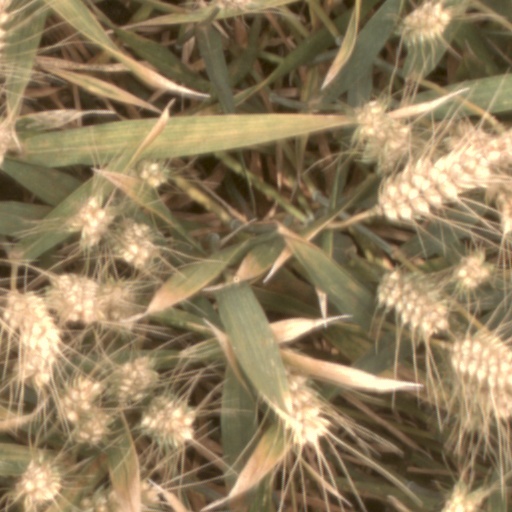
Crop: wheat